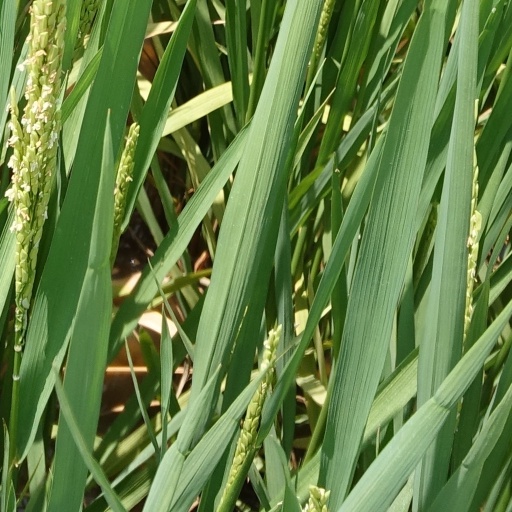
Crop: rice